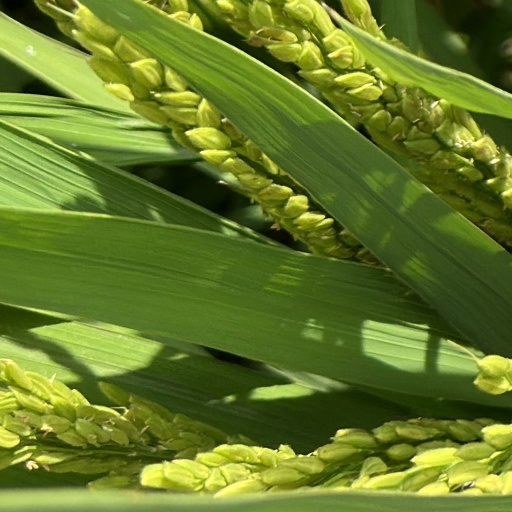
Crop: rice